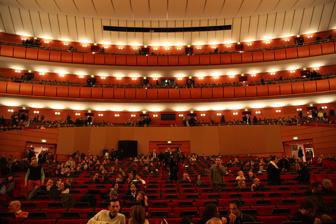
Building: Teatro degli Arcimboldi
Country: Italy
Year built: 2002
Teatro degli Arcimboldi (2009) The Teatro degli Arcimboldi is a theatre and opera house in Milan . It was built over a 27-month period in anticipation of the closure and subsequent nearly three-year-long renovation of Milan's La Scala opera house in December 2001.  It is located 4.5 miles from the city centre in a converted Pirelli tire factory, in an area known as Bicocca. Designed by Vittorio Gregotti in collaboration with Mario Botta and Elisabetta Fabbri, the fan-shaped, two-level, 2,375-seat auditorium was inaugurated with a performance of Verdi 's La traviata on 19 January 2002, and went on to allow the continuation of La Scala's 2001/2002 opera season. Following La Scala reopening on 7 December 2004, Teatro degli Arcimboldi expanded its program, hosting musicals and performances of jazz, classical and pop music. Sources Beauvert, Thierry, Opera Houses of the World ,  New York: The Vendome Press, 1995 Lynn, Karyl Charna, Italian Opera Houses and Festivals ,  Lanham, Maryland: The Scarecrow Press, Inc., 2005. ISBN 0-8108-5359-0 Plantamura, Carol, The Opera Lover's Guide to Europe ,  Secaucus, New Jersey: Carol Publishing Group/Citadel Press, 1996, ISBN 0-8065-1842-1 See also Teatro alla Scala List of opera houses Radio Marconi References Notes